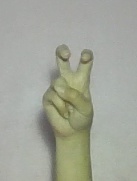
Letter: toot